I'm too sad to tell you

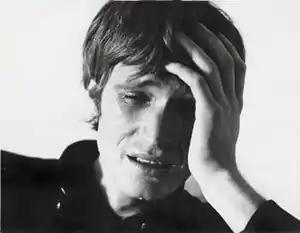
"I'm too sad to tell you" (1970), 27.7 x 35.5 cm, gelatin silver print

I'm too sad to tell you (1970–71) is a mixed media artwork by conceptual artist Bas Jan Ader. The work includes a three-minute black-and-white silent film, still photographs and a post card all related to him crying for an unknown reason. The photographs include both a short hair version and a long hair version. The post cards were mailed to his friends with the inscription “I'm too sad to tell you”. There was an original, now lost, version of the film called "Cry Claremont". It was shown in the Pomona College Gallery in Claremont, California in 1971-72.